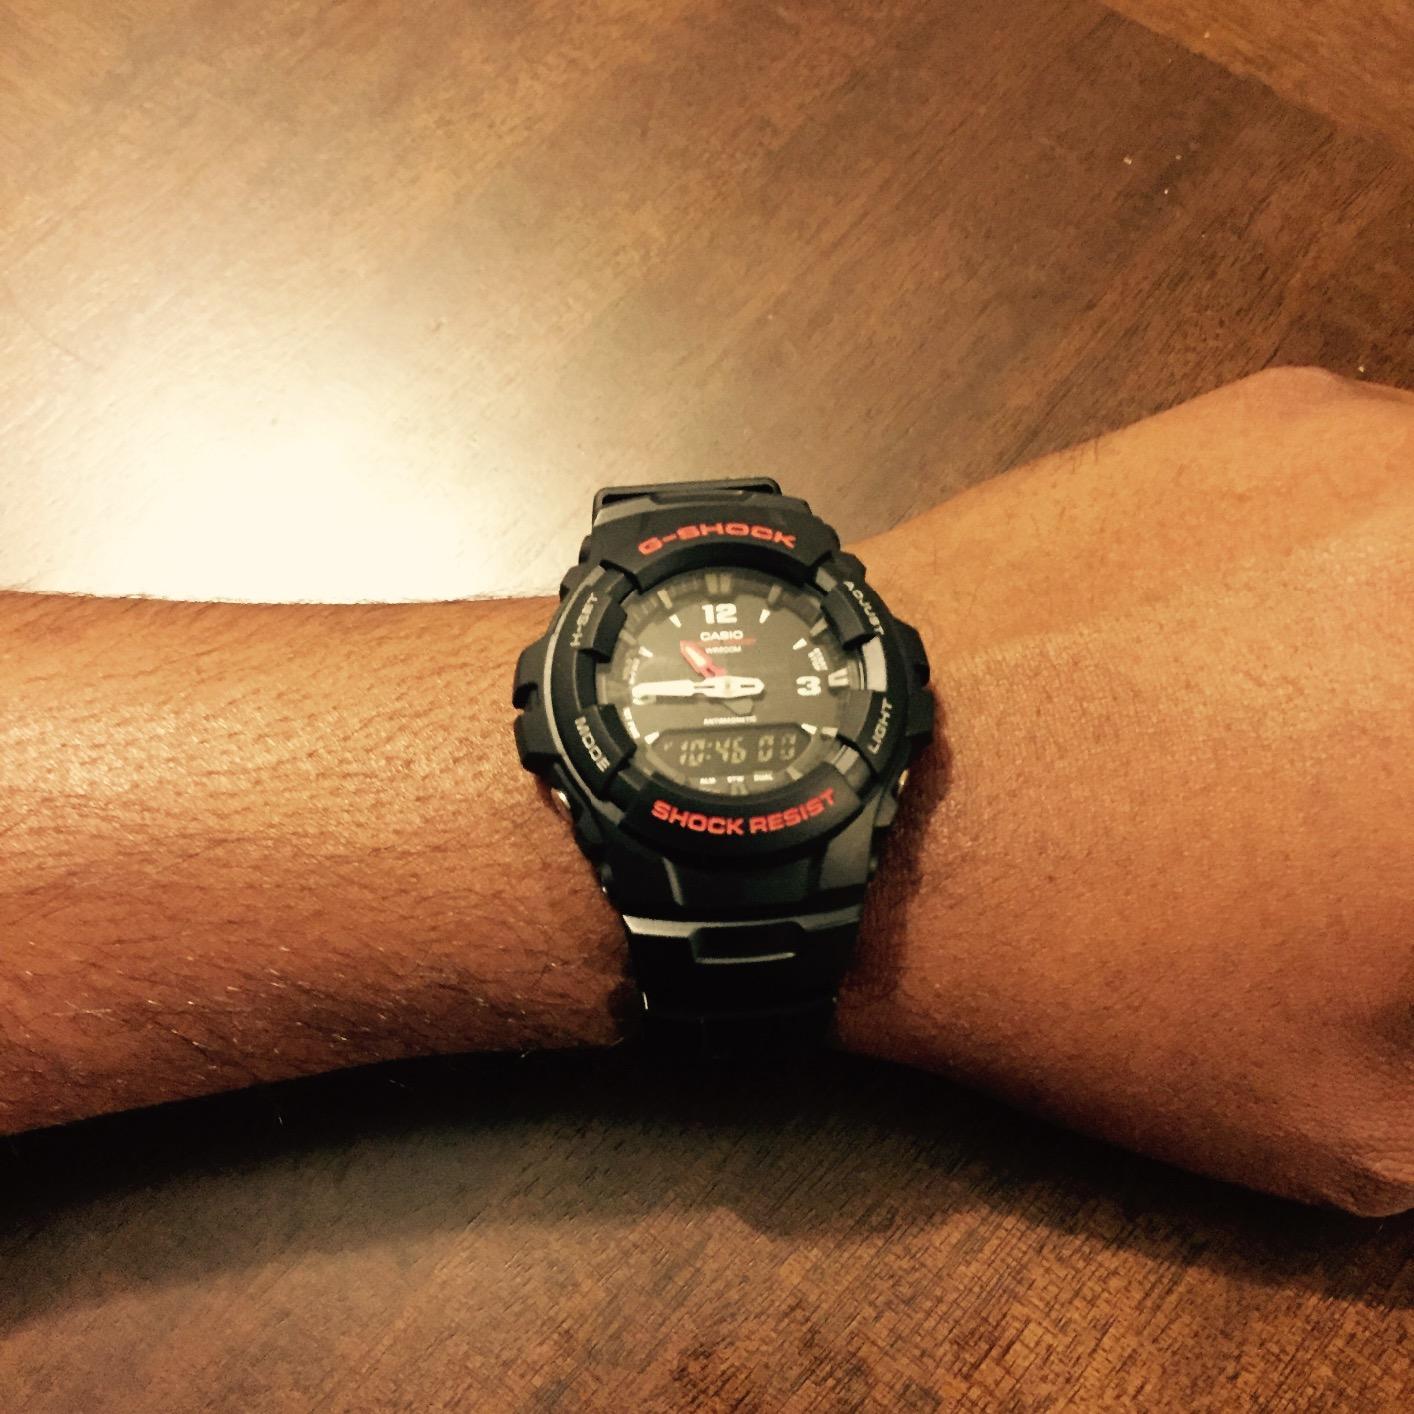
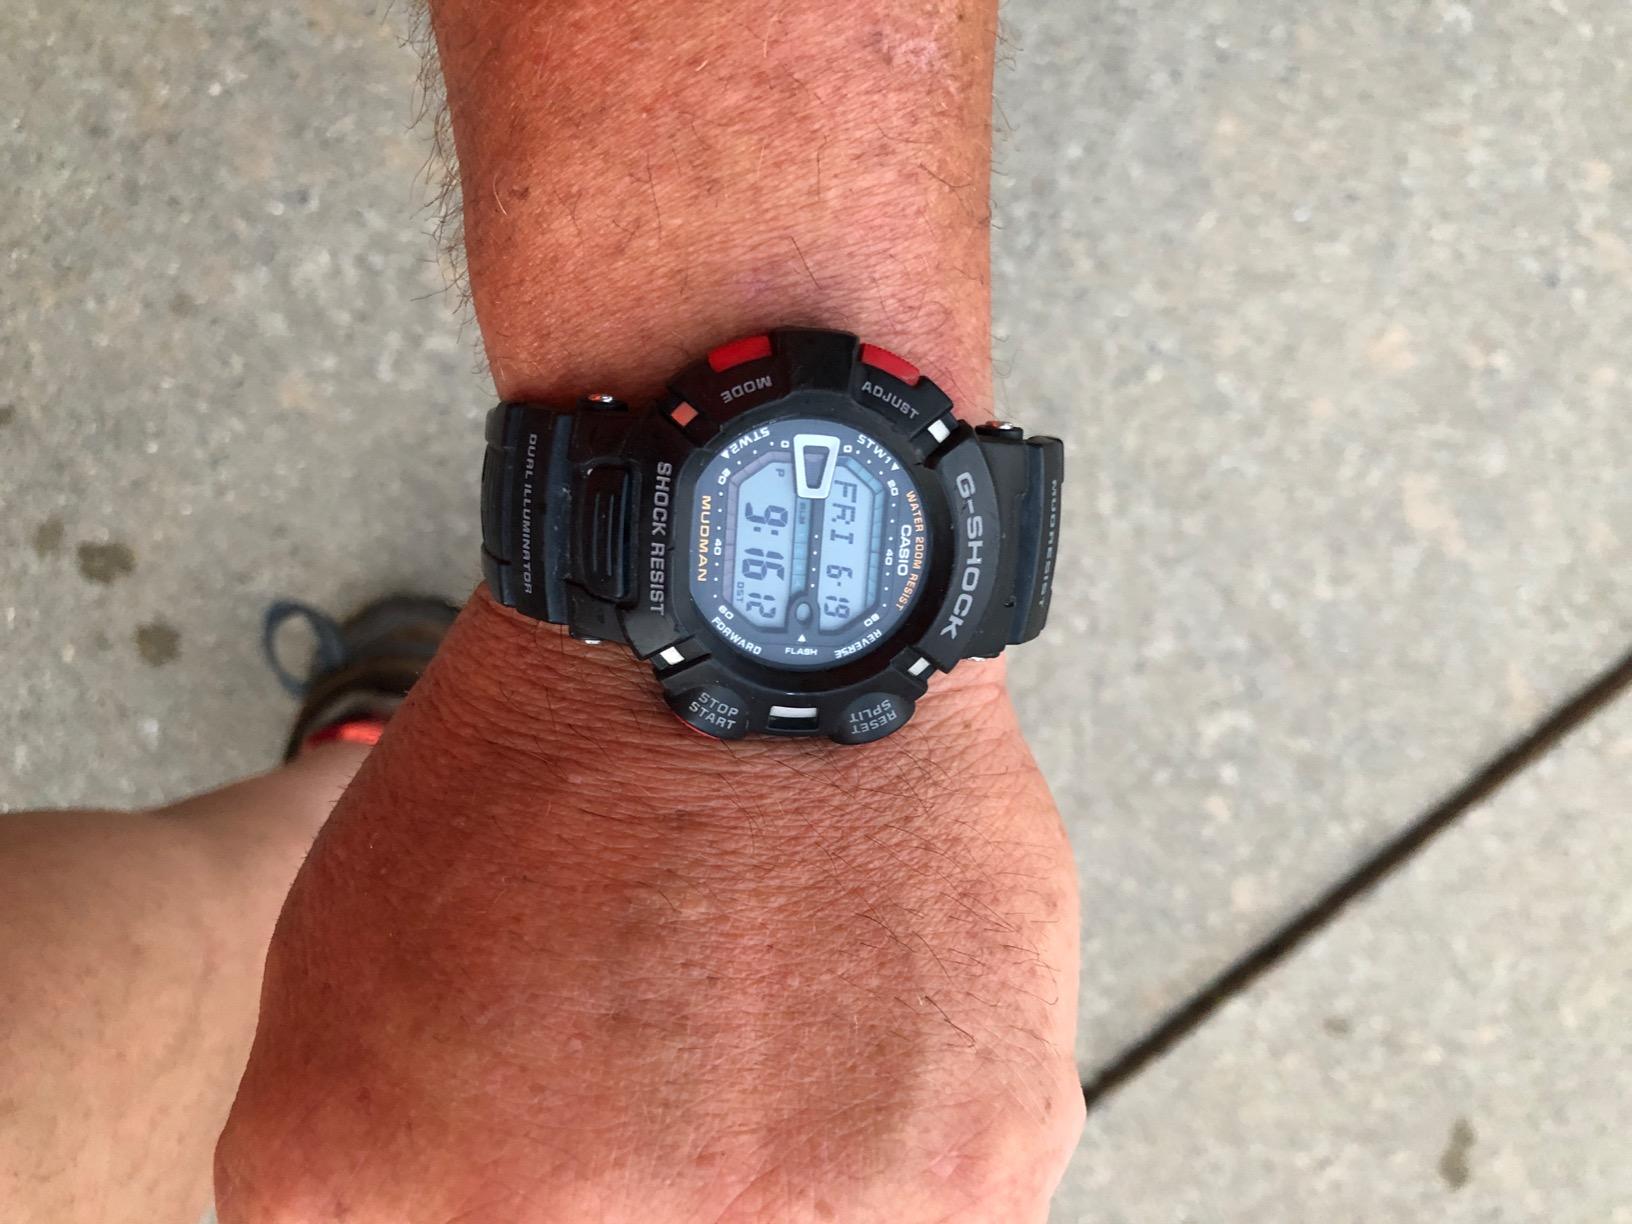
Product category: accessories_watch
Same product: no